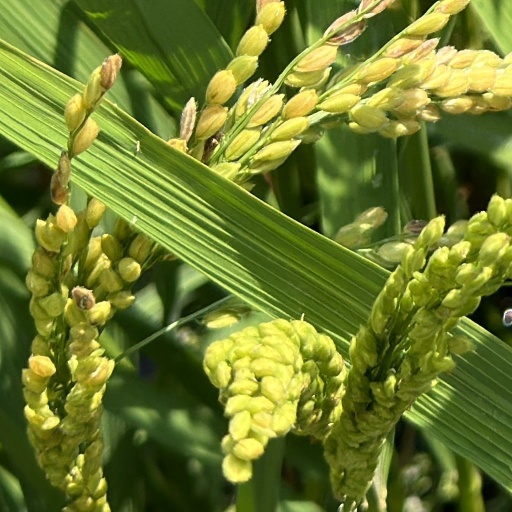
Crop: rice